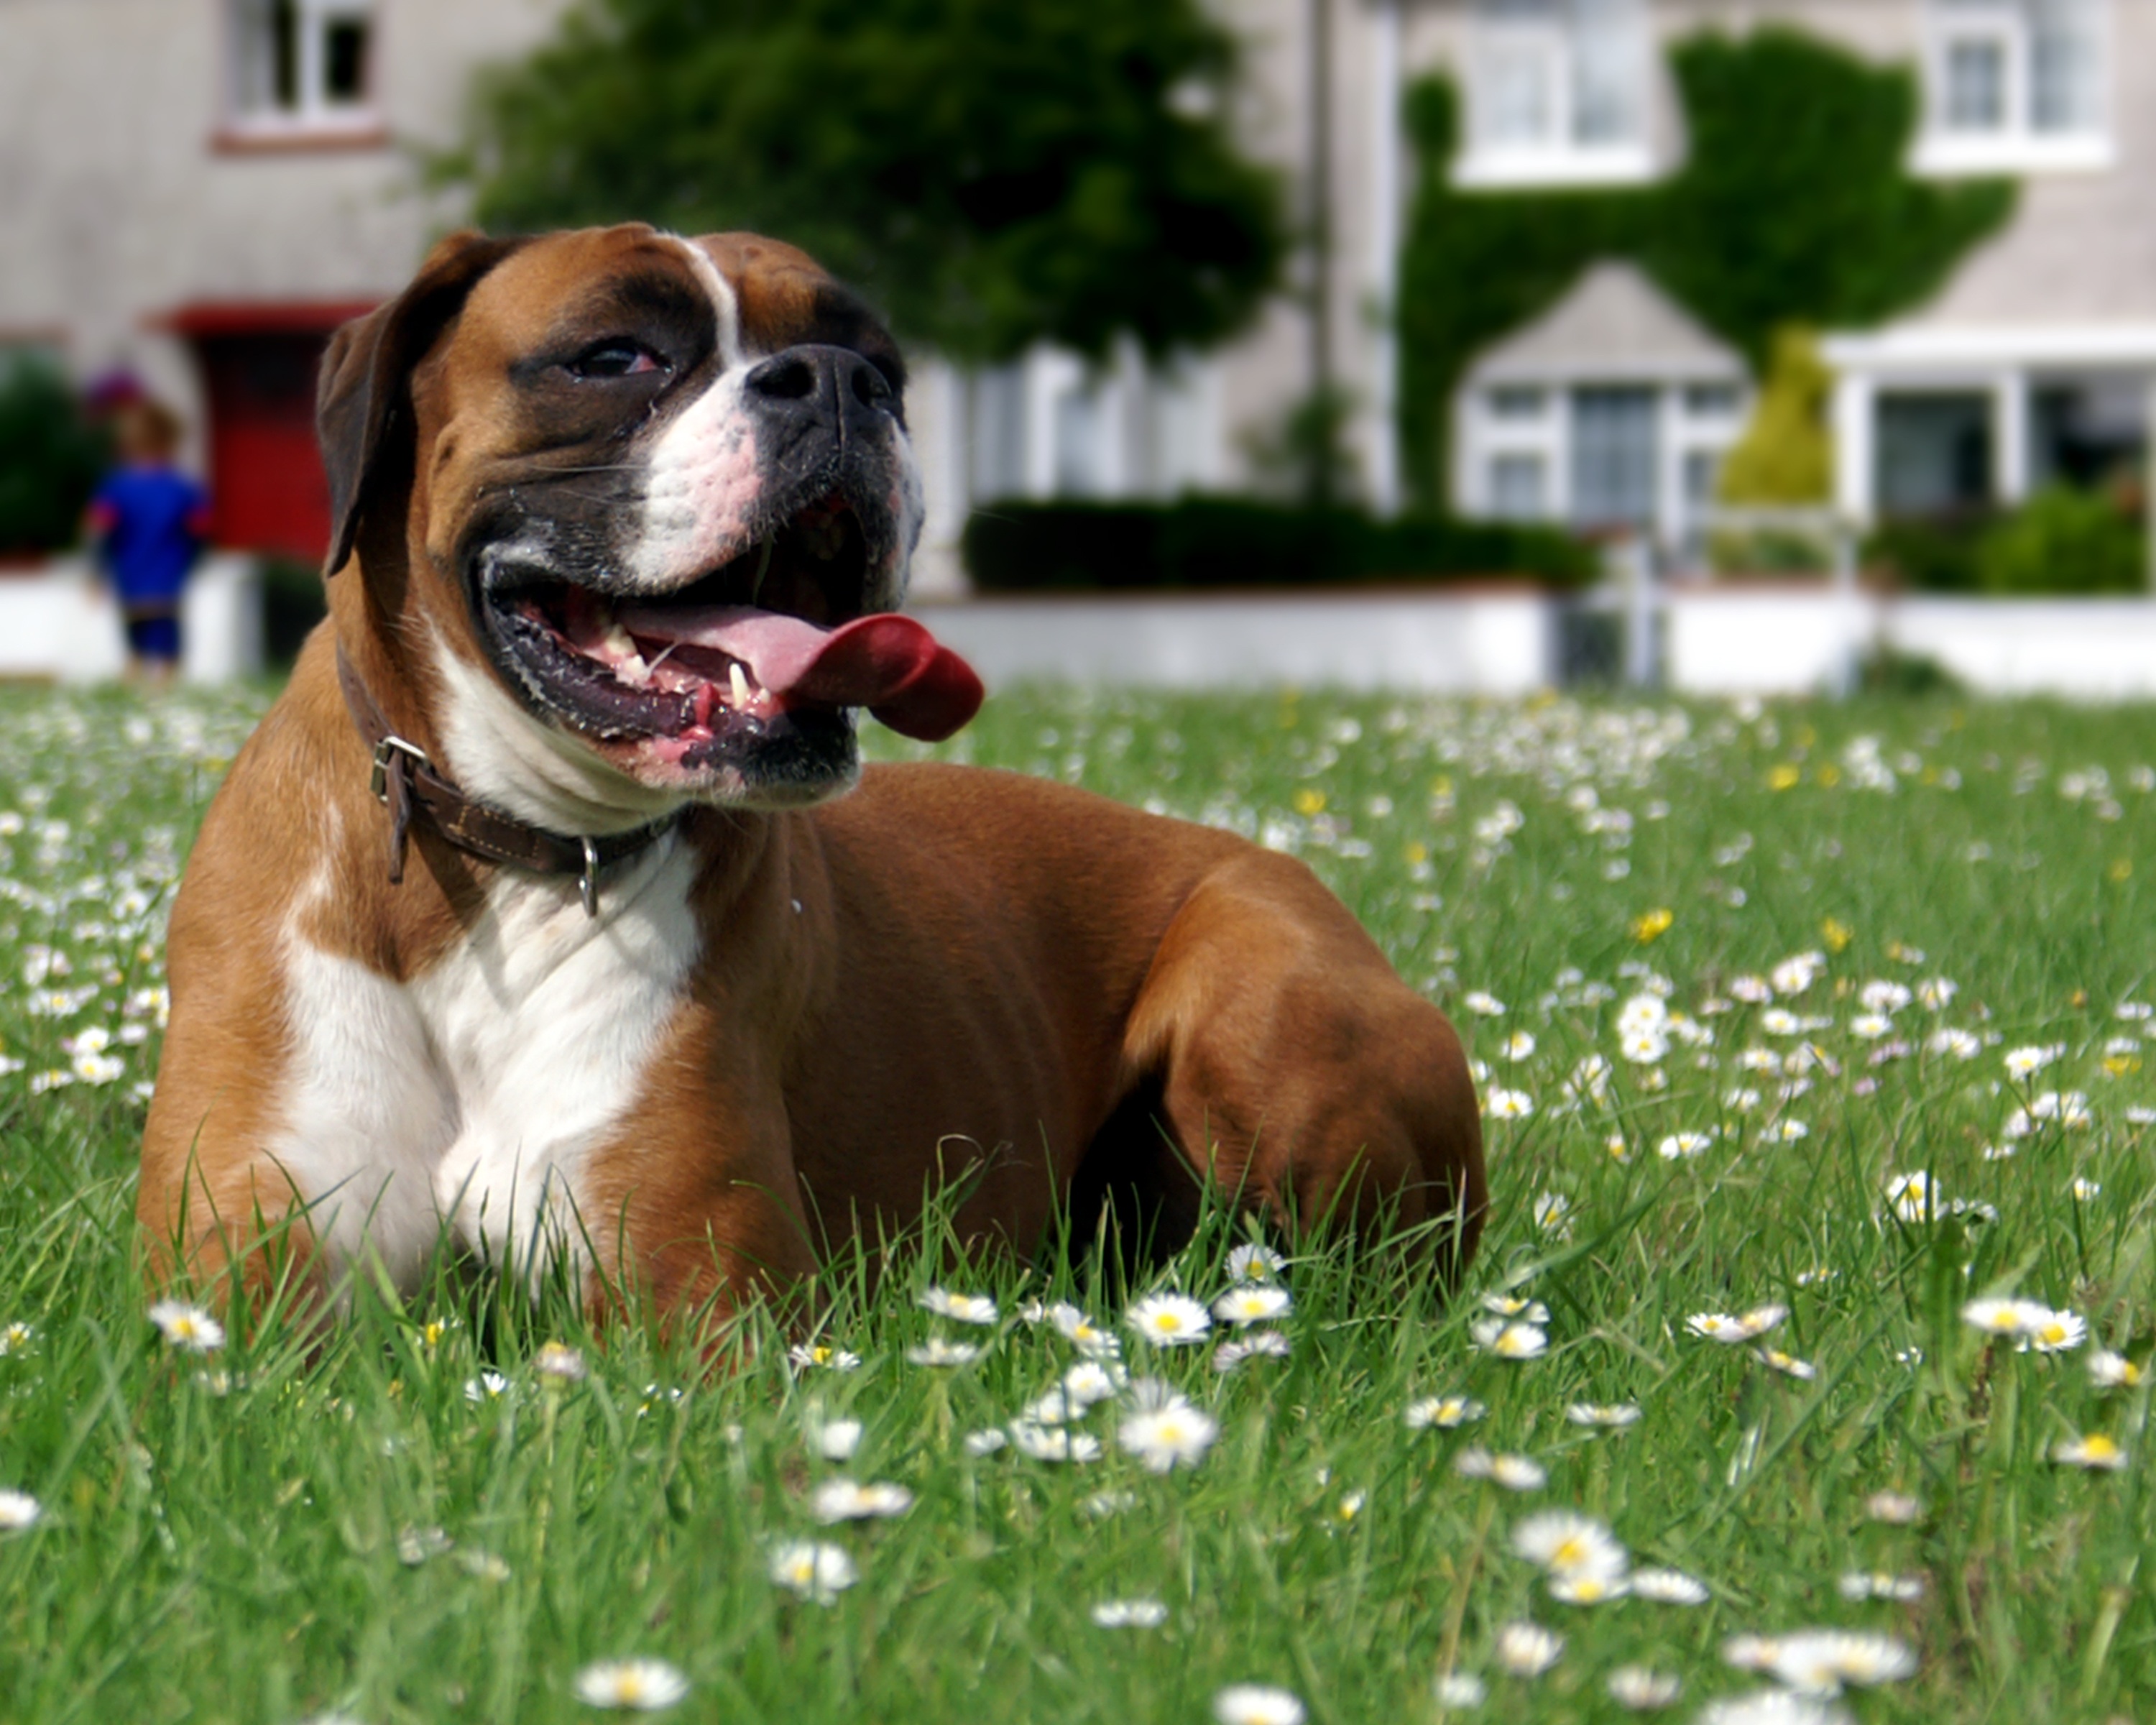
puppy, dog, mammal, boxer, vertebrate, tongue, dog breed, st bernard, old english bulldog, dog like mammal, dog crossbreeds, olde english bulldogge